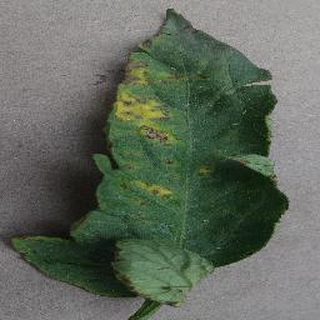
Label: tomato_bacterial_spot